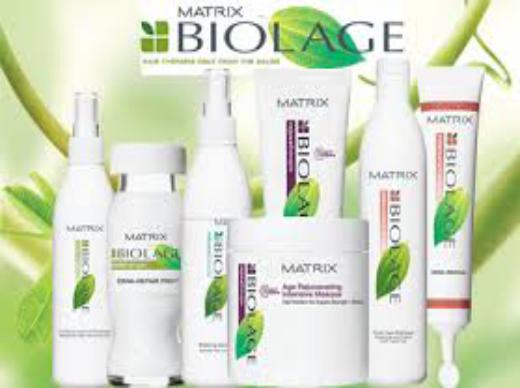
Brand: Biolage
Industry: Necessities